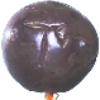
Label: Passion Fruit 1